Edward L. Greene

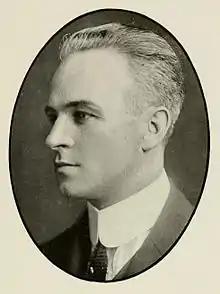
Greene pictured in "The Agromeck 1912", North Carolina State yearbook

Edward Lawrence Greene (March 29, 1884 – September 27, 1952) was an American college football player and coach of both college football and college baseball. Greene played football at the University of Pennsylvania as a halfback from 1904 to 1907 and was a consensus selection on the 1906 College Football All-America Team. He served as the head football coach at the University of North Carolina in 1908 and at North Carolina College of Agriculture and Mechanic Arts—now known as North Carolina State University—from 1909 to 1913.